Joe E. Ross

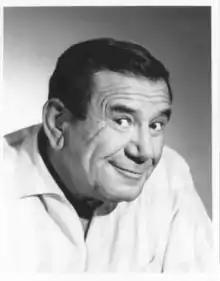
Ross

Joe E. Ross (born Joseph Roszawikz; March 15, 1914 – August 13, 1982) was an American actor and comedian known for his trademark "Ooh! Ooh!" exclamation, which he used in many of his roles. He starred in such TV sitcoms as "The Phil Silvers Show" and "Car 54, Where Are You?".